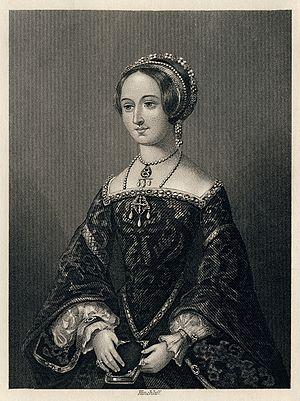
Marguerite, Reine de Navarre. Gravure illustrant une traduction de 1864 de son oeuvre, l'Heptaméron.